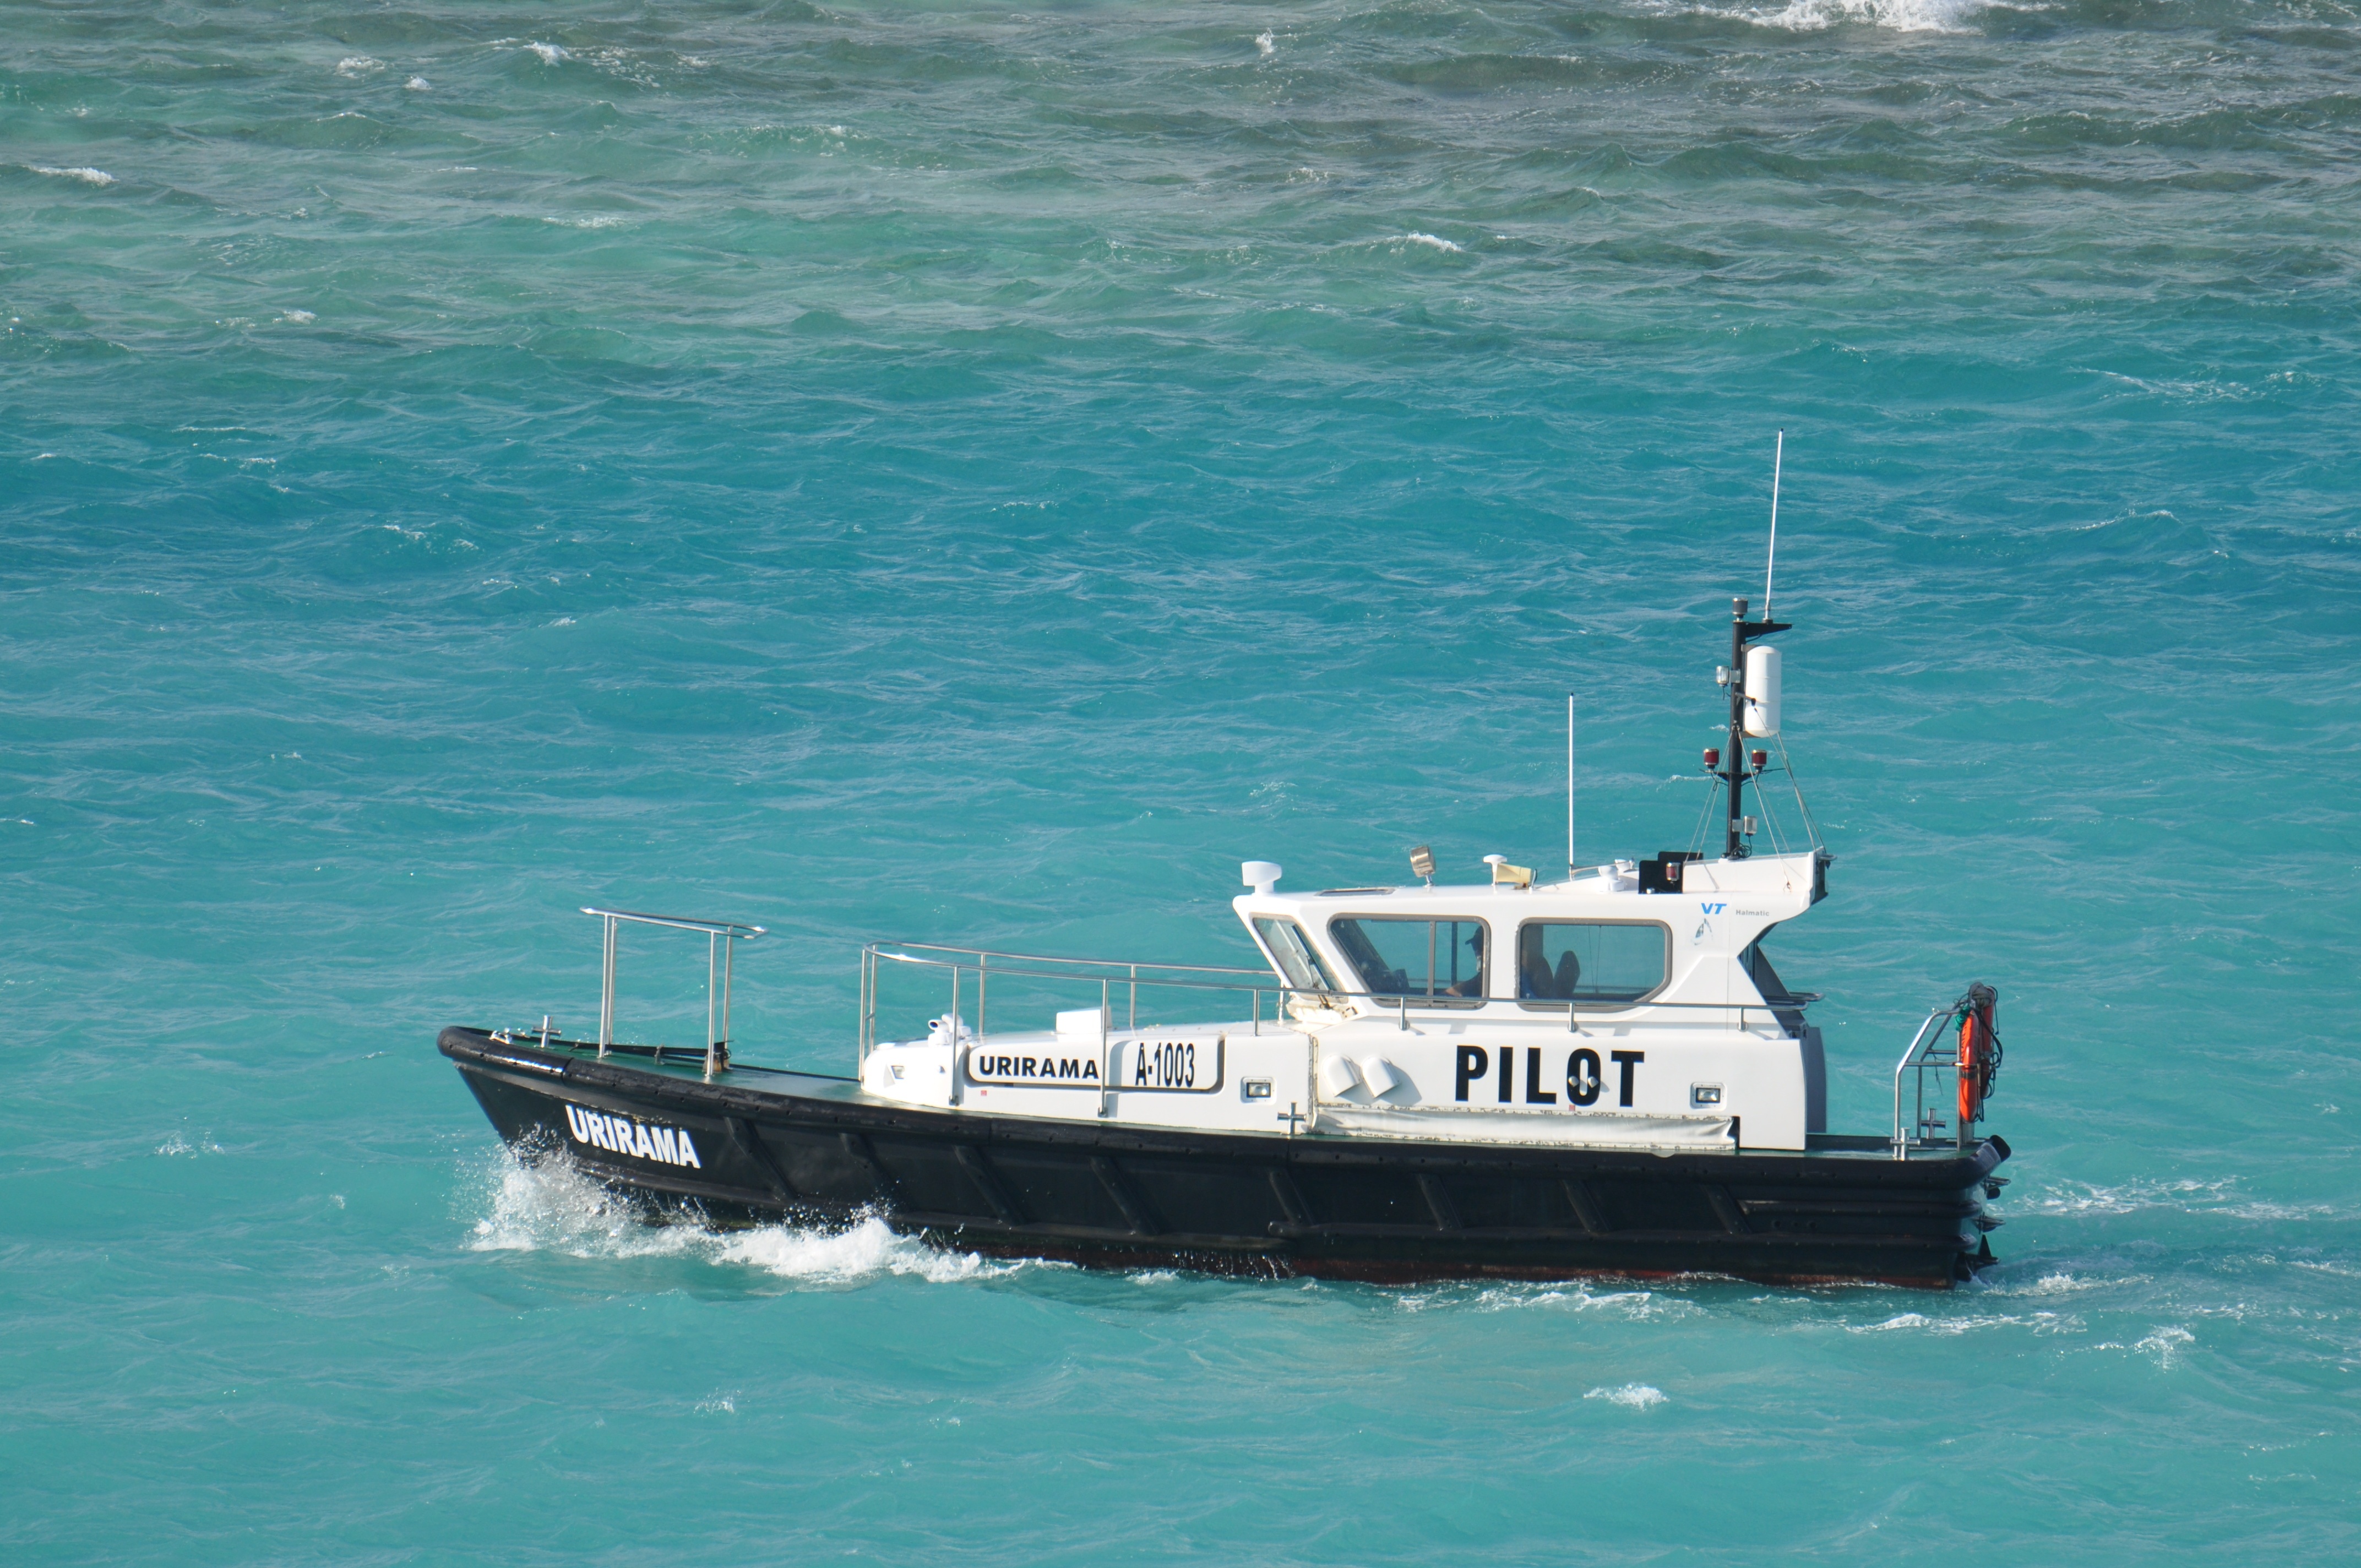
sea, coast, water, ocean, boat, ship, vehicle, bay, motorboat, ferry, channel, caribbean, watercraft, companion, fishing vessel, fishing trawler, patrol boat